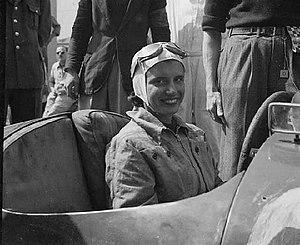
Maria Teresa De Filippis, née le 11 novembre 1926 à Naples et morte le 9 janvier 2016 à Scanzorosciate, dans la province de Bergame, est la première des cinq femmes à participer à un Grand Prix de championnat du monde de Formule 1.